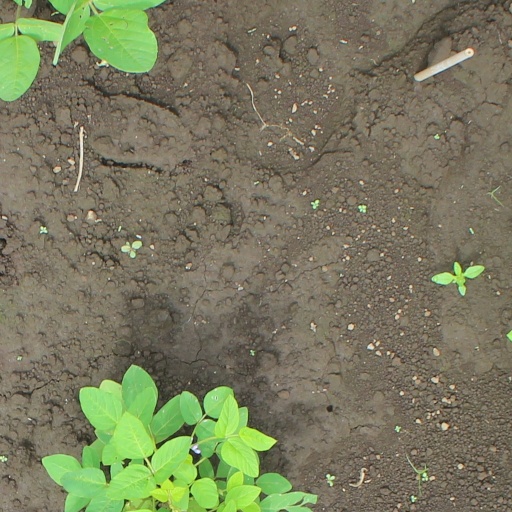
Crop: soybean